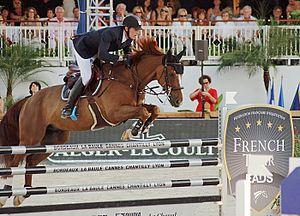
Kevin Staut et Rêveur de Hurtebise*HDC dans le Prix French Tour EADS, lors du Global Champions Tour de Cannes.
Kevin Staut, né le 15 novembre 1980 au Chesnay, est un cavalier de saut d'obstacles français.